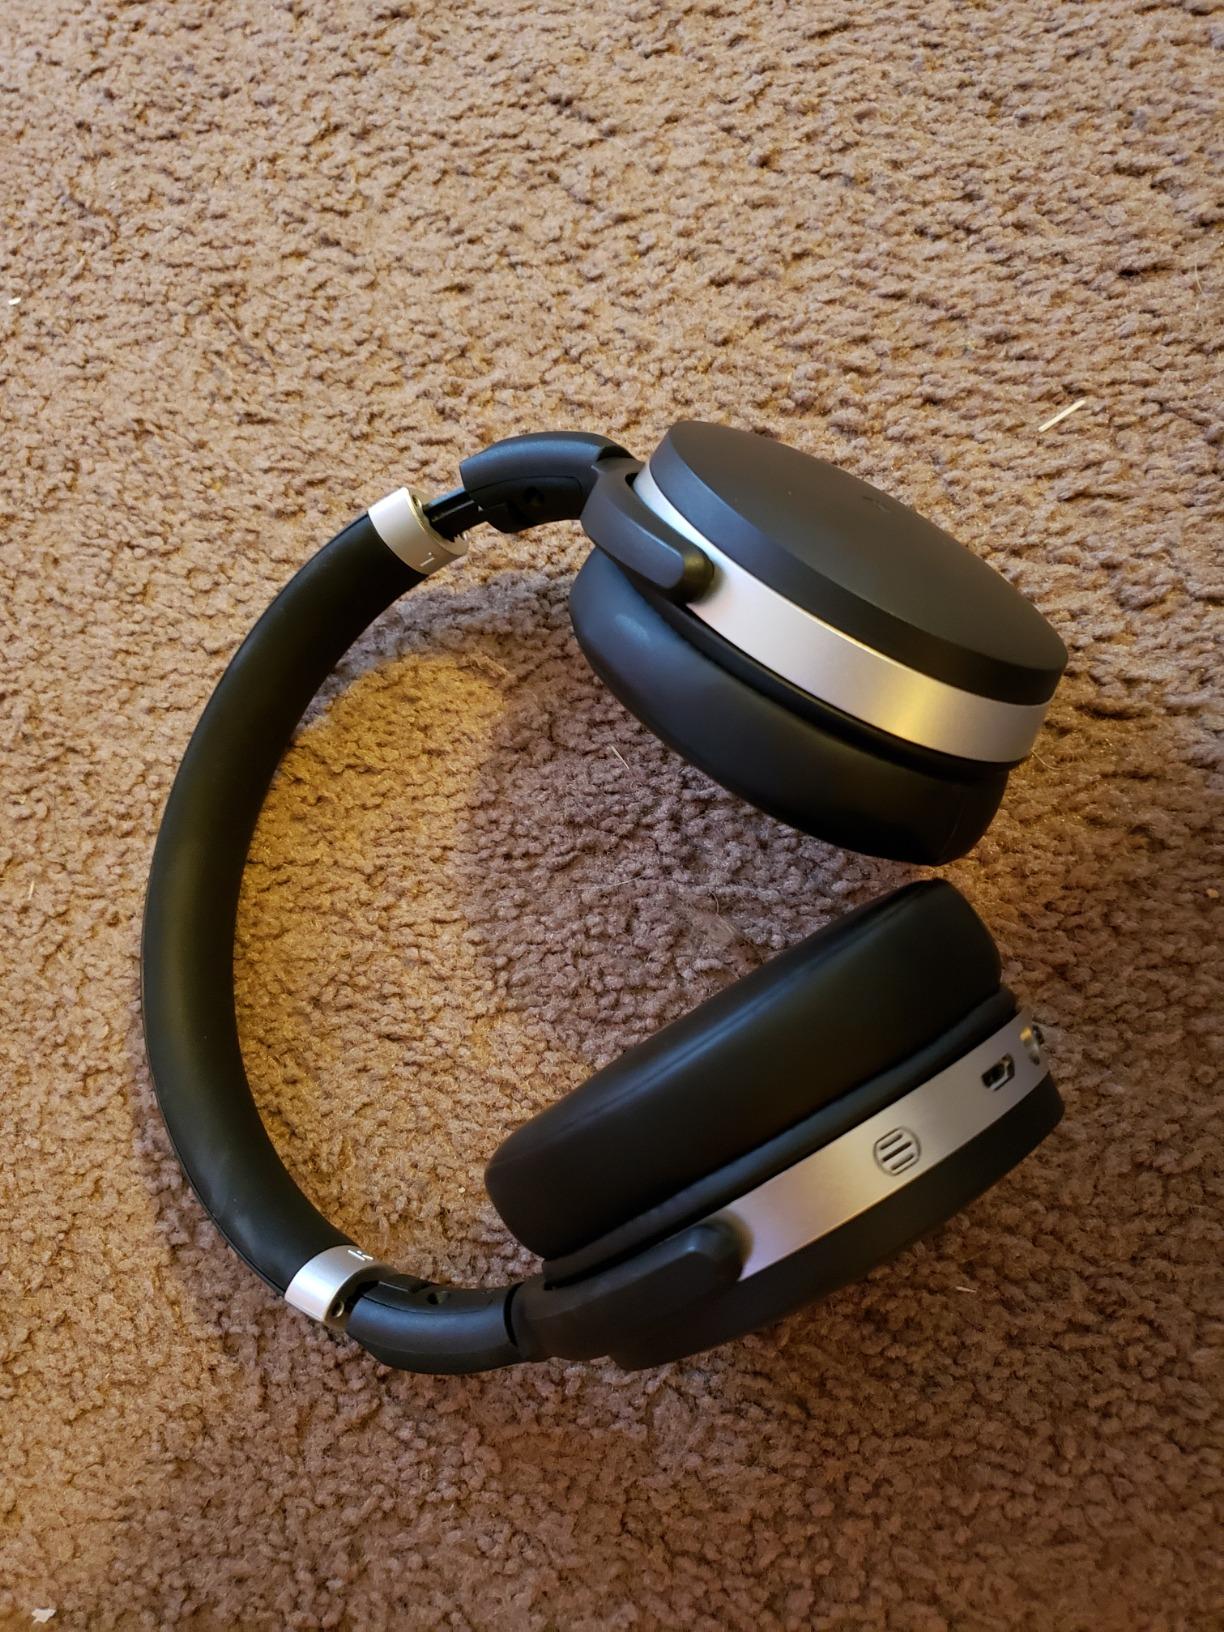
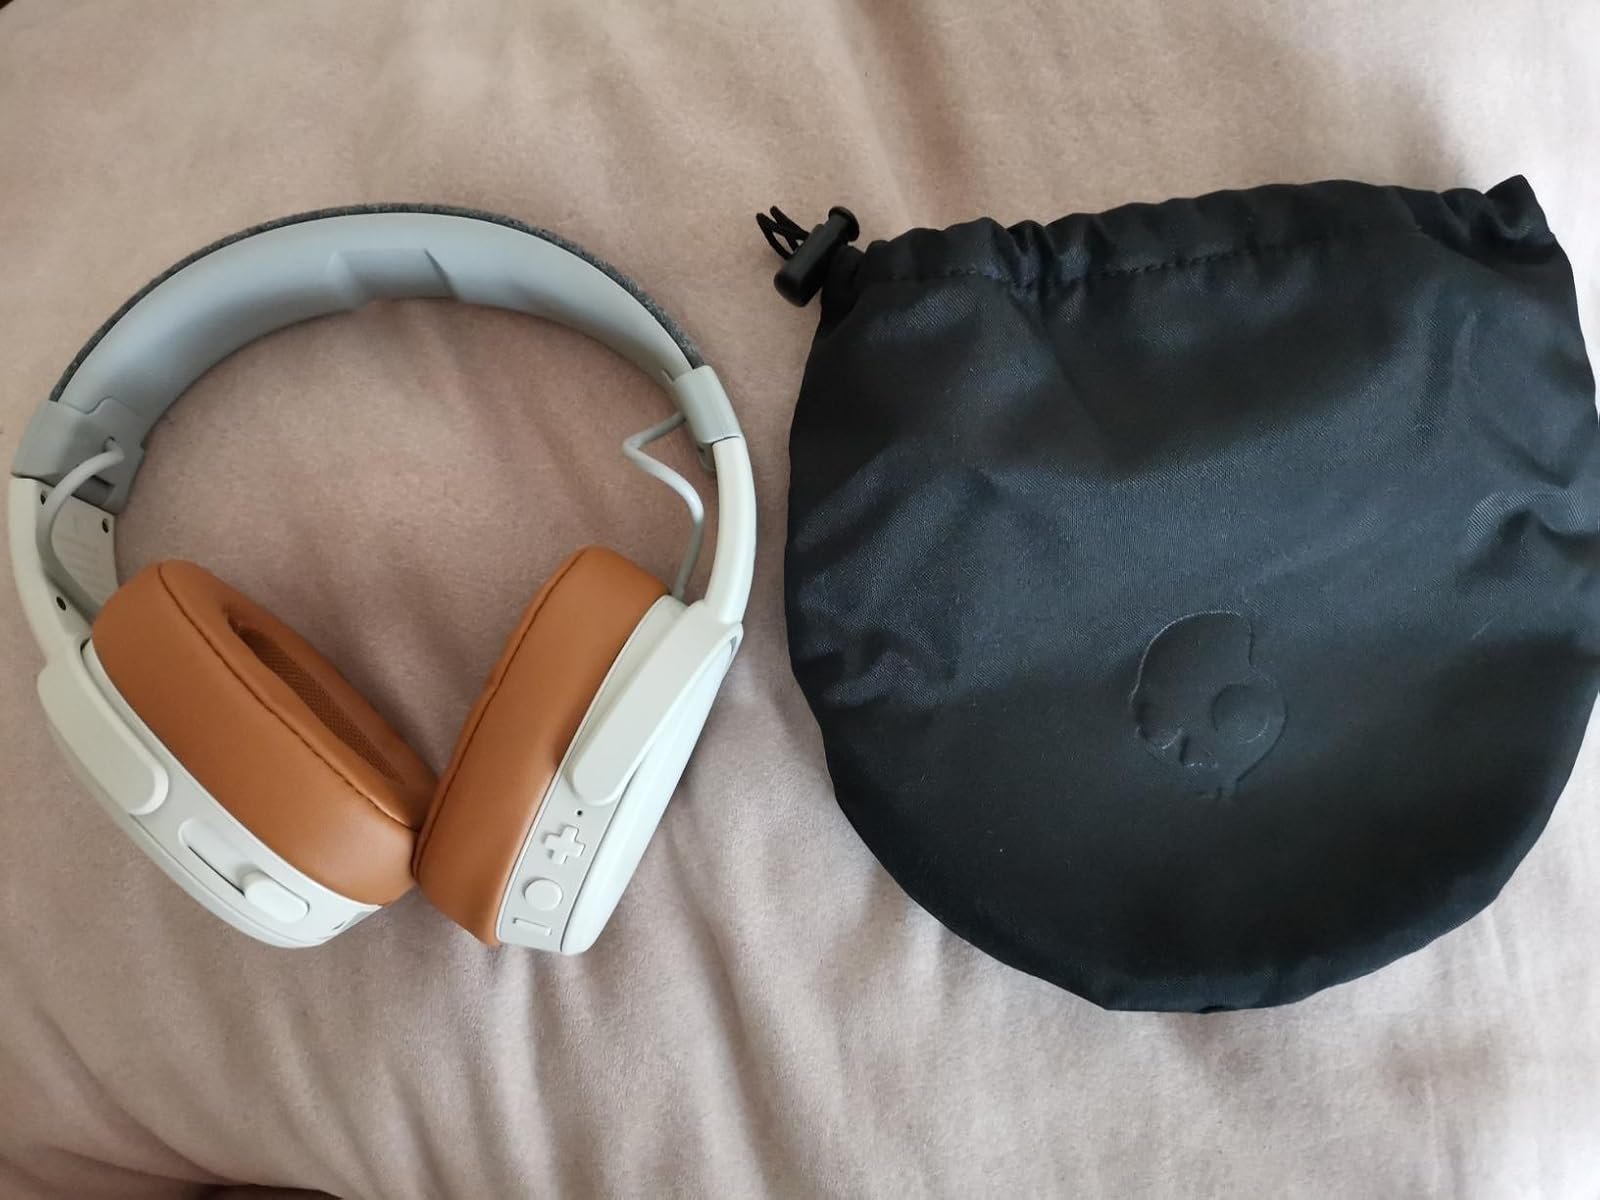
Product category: headphones
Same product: no